Charles Swickard

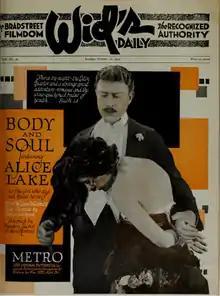
Alice Lake in the film "Body and Soul" (1920)

Charles F. Swickard (March 21, 1861 – May 12, 1929) was a German-born American actor and film director of the silent era. He was the brother of the actor Josef Swickard.